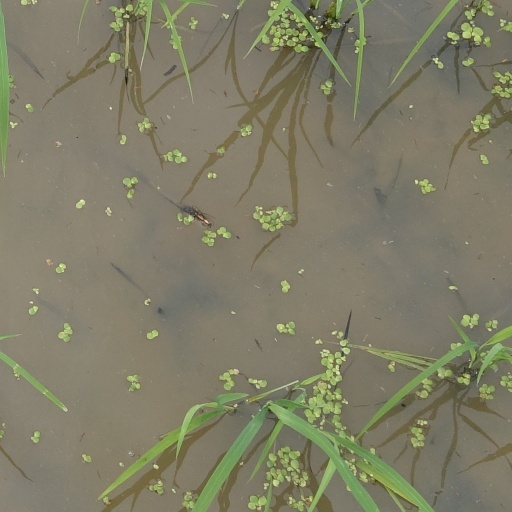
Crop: rice